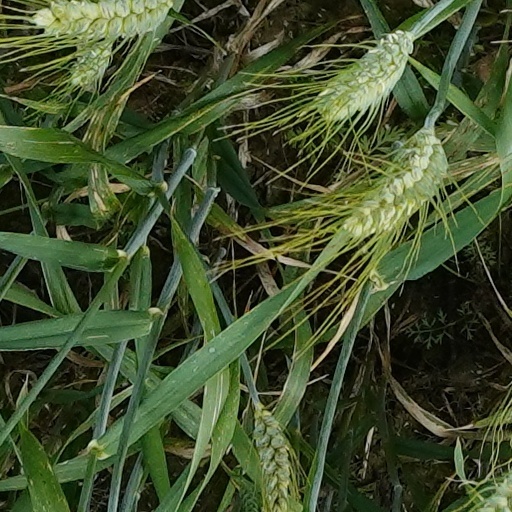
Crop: wheat